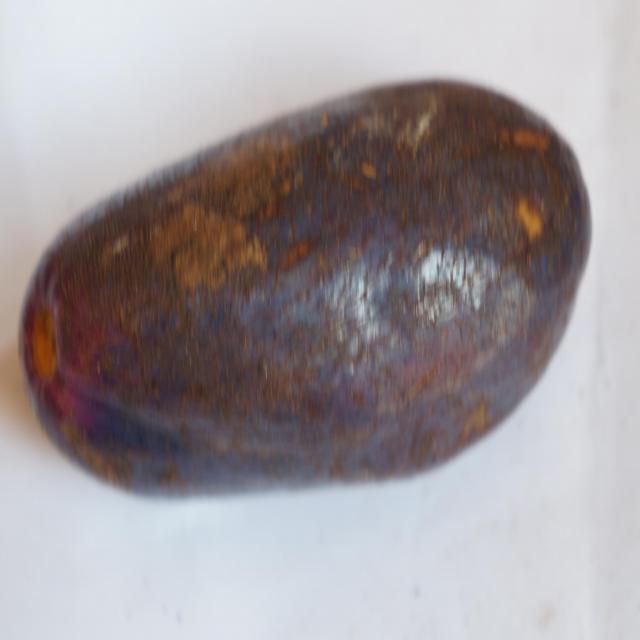
Plum grade: unaffected